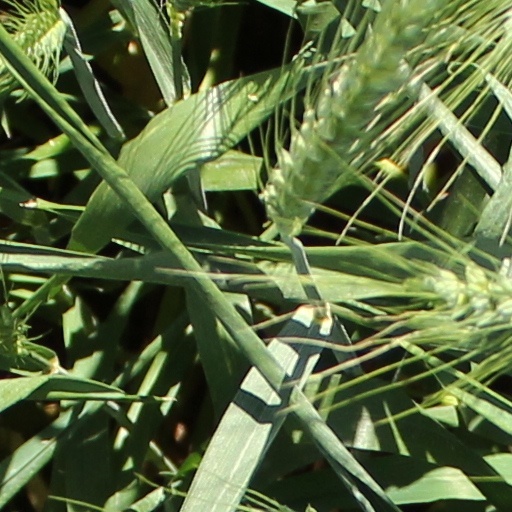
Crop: wheat